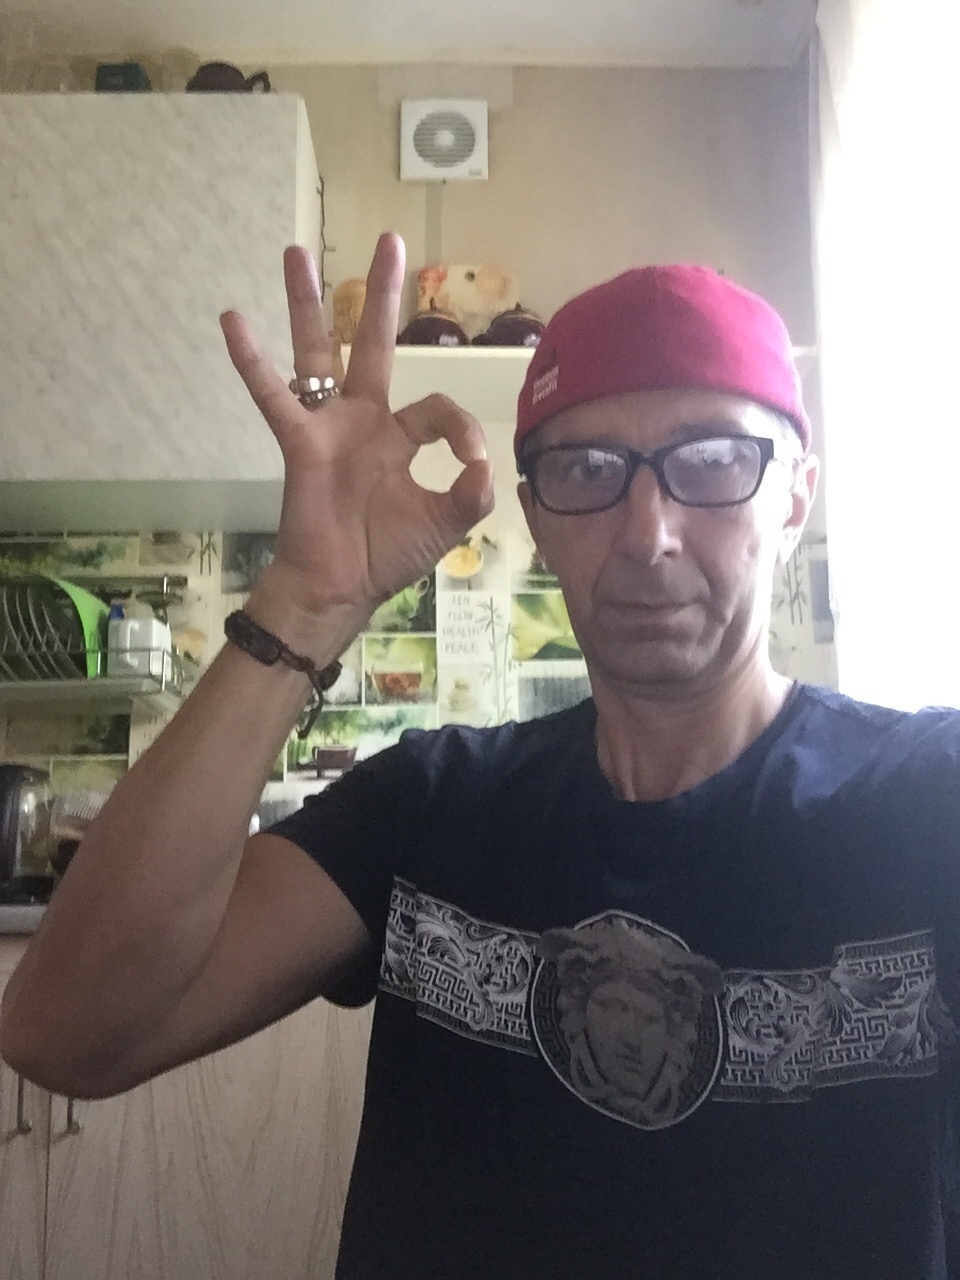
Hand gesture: ok